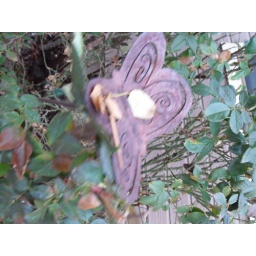
Attempting modified focus in the rose bushes. No roses blooming yet, so the effect was no bueno :(